Aplysioviolin

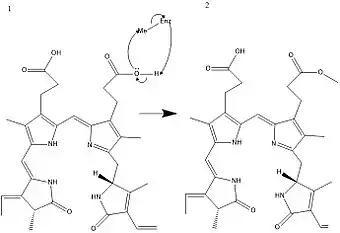
Chemical mechanism for aplysioviolin biosynthesis. An enzyme provides a methyl group that the right-sided hydroxyl selectively attacks, forming the methyl-ester moiety that characterizes aplysioviolin.

Aplysioviolin, when squirted or otherwise exposed to predators, causes avoidance behavior that allows the sea hare to escape from being eaten. While its effects on predatory behavior have been investigated, the precise enzymatic targets of aplysioviolin are as of yet unknown. The behavioral effects of aplysioviolin have been especially characterized in blue crabs, whose feeding behavior is relatively easy to observe. In addition however, aplysioviolin has been shown to deter the approach of spiny lobsters, sea catfish, and other fish and crustacean species. The sea anemone "Anthopleura sola" has also been shown to retract its feeding protrusions when exposed to aplysioviolin. Aplysioviolin is known to be the major chemodeterrent compound in "Aplysia" but it is not the only one; both opaline and phycoerythrobilin have been shown to carry chemodeterrant effects, although they are less potent than aplysioviolin. Concentrations of aplysioviolin and phycoerythrobilin in ink are dependent on species: one study showed a 9:1 ratio (27 mg/mL and 3 mg/mL) of aplysioviolin to phycoerythrobilin in "A. californica", and a 3.4:1 ratio (2.4 mg/mL and 0.7 mg/mL) for "A. dactylomela". Aplysioviolin is often released with escapin in ink, which catalyzes conversion of ink metabolites into hydrogen peroxide, which is an additional deterrent of predators.